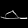
Label: Sandal